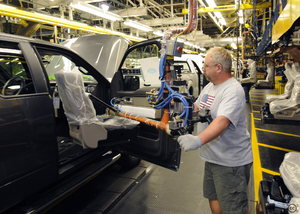
Un constructeur automobile est une entreprise du secteur de la construction de véhicules automobiles dont l'activité consiste principalement à concevoir, fabriquer et commercialiser des automobiles.
Un assemblage mécanique est la liaison de différentes pièces d'un ensemble ou produits.
L'expression division du travail aurait été créée au XVIIIᵉ siècle par Bernard Mandeville, dans sa Fable des abeilles, où il analyse, « de façon spirituelle et pénétrante », de nouveaux aspects du fonctionnement réel de la société.
La construction automobile est la branche d'activité économique qui rassemble les activités de conception, de fabrication et de commercialisation des véhicules de type tourisme et poids-lourds. La construction automobile est le secteur qui rassemble toute la production de véhicules de tourisme et de commerce.
Un véhicule électrique est un moyen de déplacement dont la propulsion est assurée exclusivement par un ou plusieurs moteurs électriques. Il peut tirer son énergie de ressources embarquées comme une batterie électrique, ou être connecté à une source extérieure, par exemple via une caténaire. Le moteur peut être embarqué, comme dans le cas de la plupart des véhicules terrestres, ou extérieur comme dans le cas du transport par câble.